Cain House (St. Marys, West Virginia)

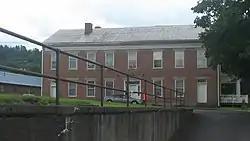
Northern side

The Cain House, also known as the Alexander Creel Tavern and the St. Marys Lodge #41 A.F. & A. M. was built in 1850 for Alexander H. Creel in St. Marys, West Virginia. The Cain House provided lodging for travelers along the Ohio River, and functioned as a courthouse for Pleasants County immediately after its formation.